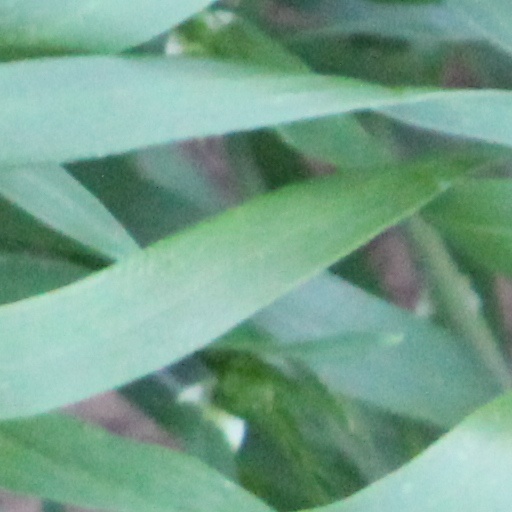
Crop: wheat